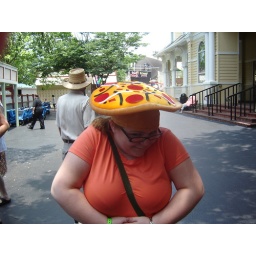
bethany is cute in a pizza hat !